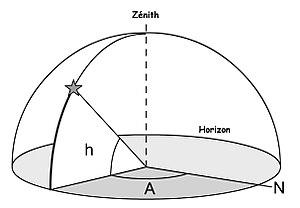
Système de coordonnées horizontales.
Le système de coordonnées horizontales, également appelé système local ou système de coordonnées alt-azimutales, est un système de coordonnées célestes utilisé en astronomie par un observateur au sol. Le système sépare le ciel en deux hémisphères : l'un situé au-dessus de l'observateur et l'autre situé au-dessous, caché par le sol. Le grand cercle séparant les deux hémisphères situe le plan horizontal, à partir duquel sont établis une altitude et un azimut, qui constituent les deux principales coordonnées de ce système.